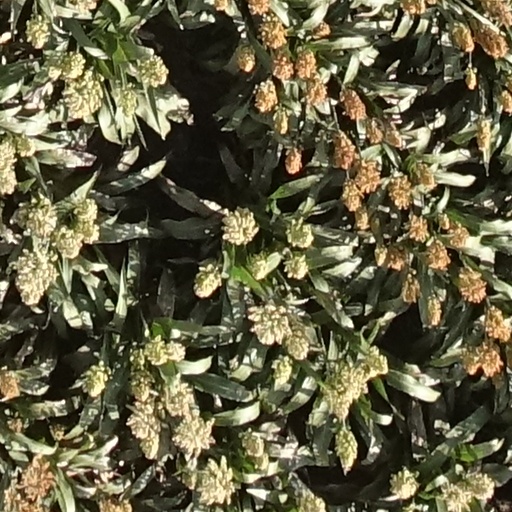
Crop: sorghum